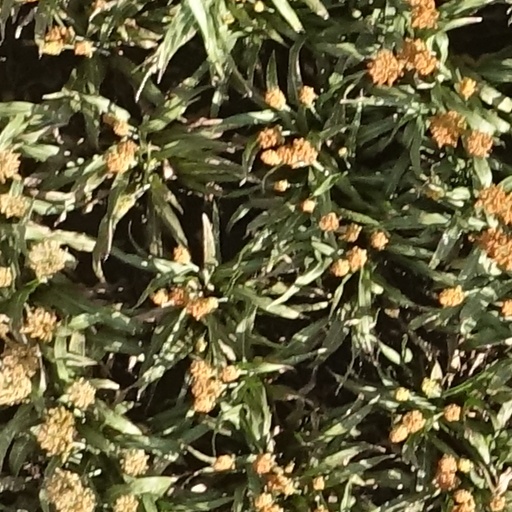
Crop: sorghum